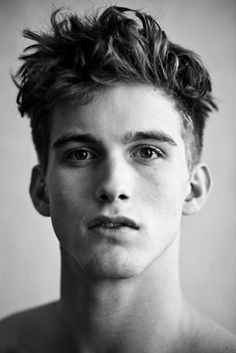
Label: Colored